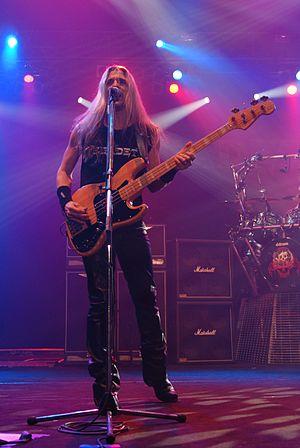
James LoMenzo est un bassiste de metal américain né le 13 janvier 1959 à Brooklyn.